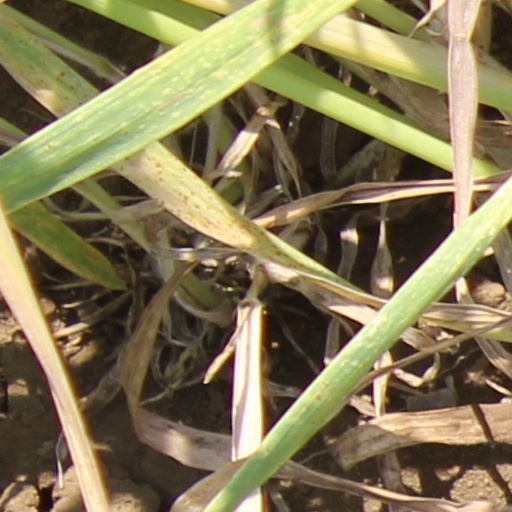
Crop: wheat